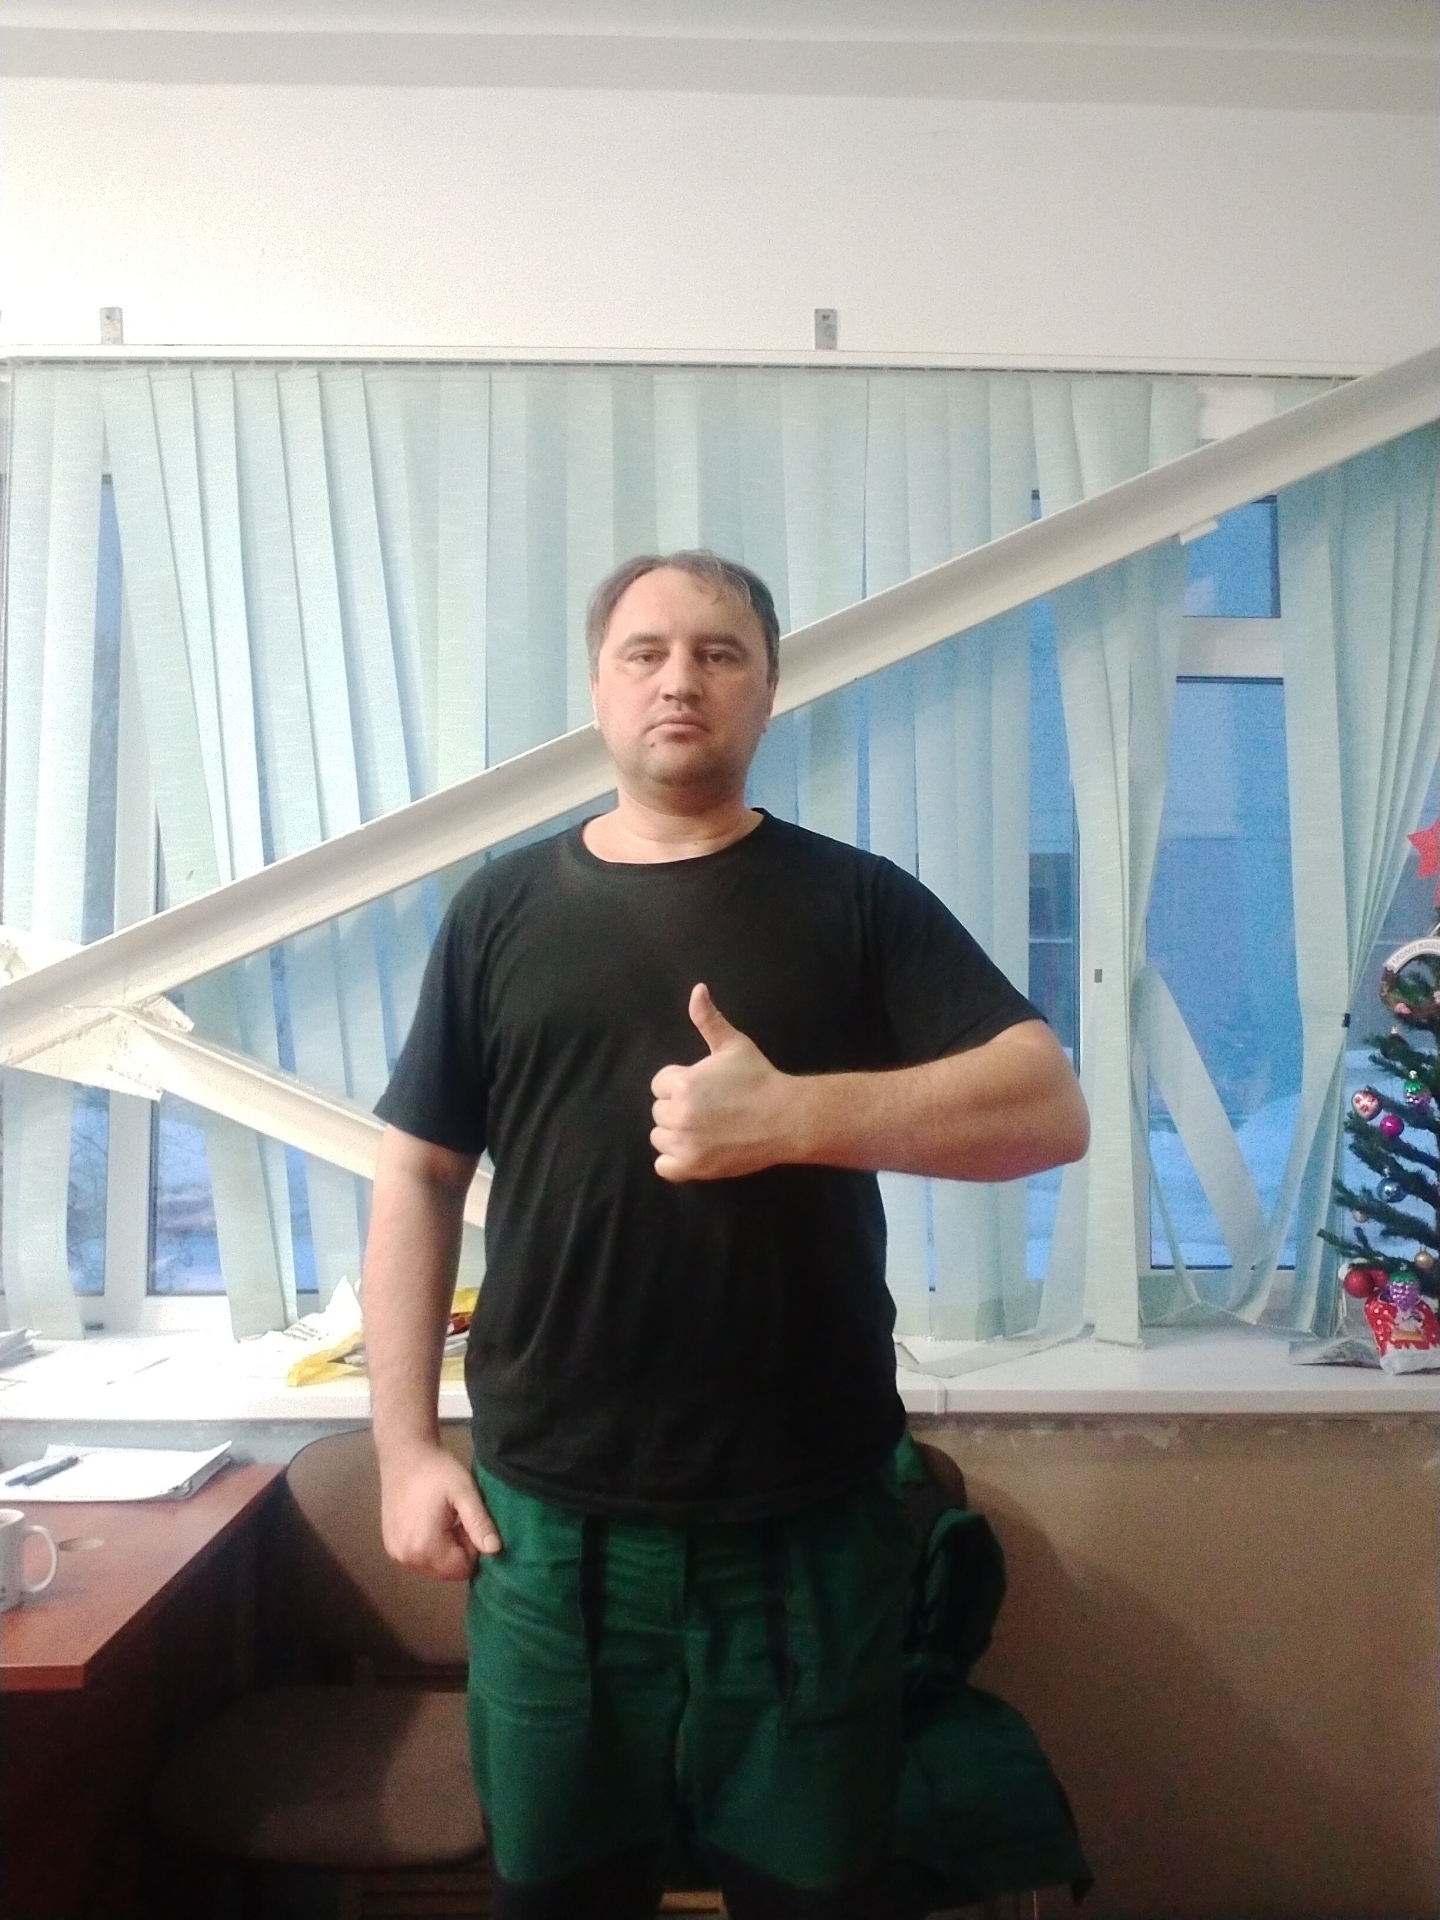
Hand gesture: like